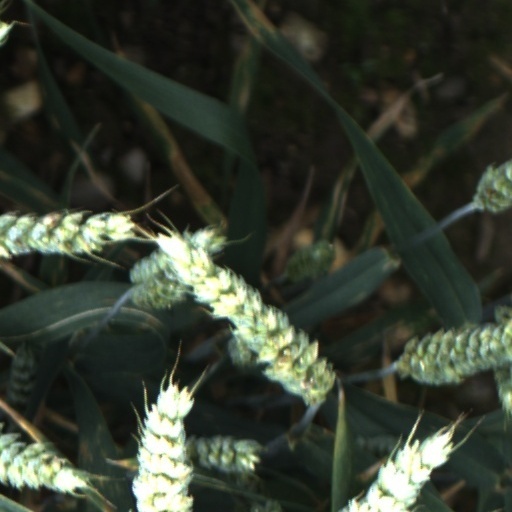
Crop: wheat